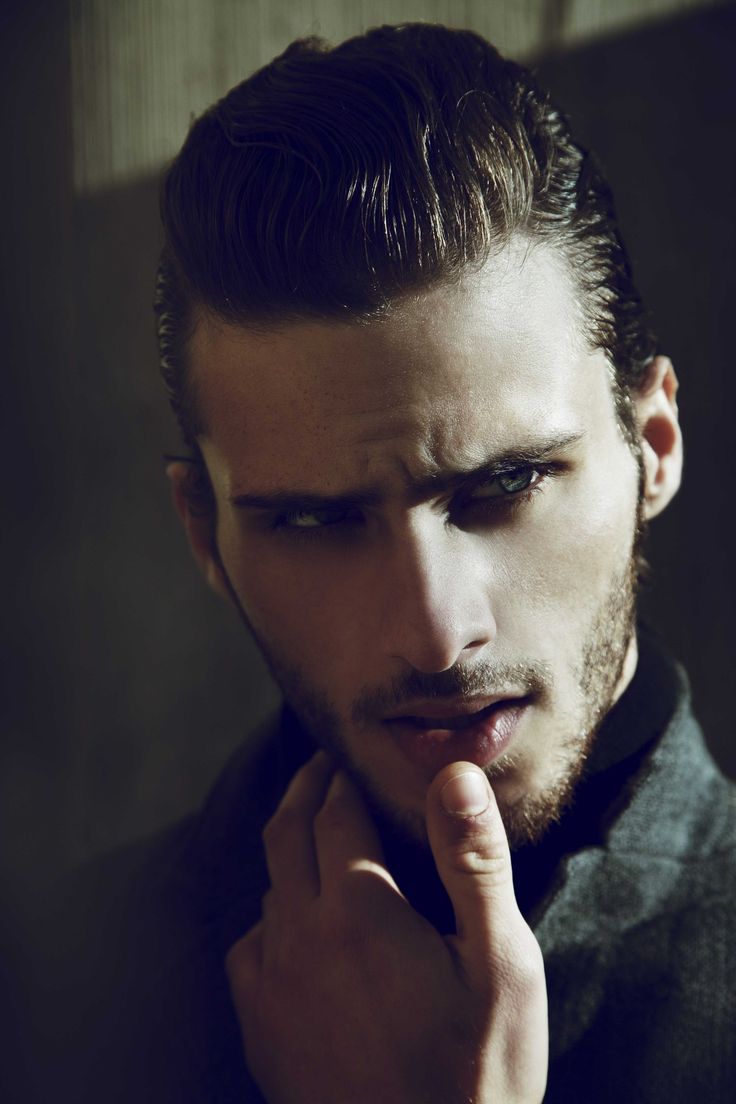
Portrait style: Real Portrait